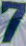
Number: 7